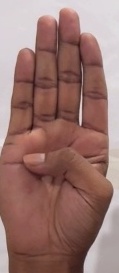
ASL sign: B